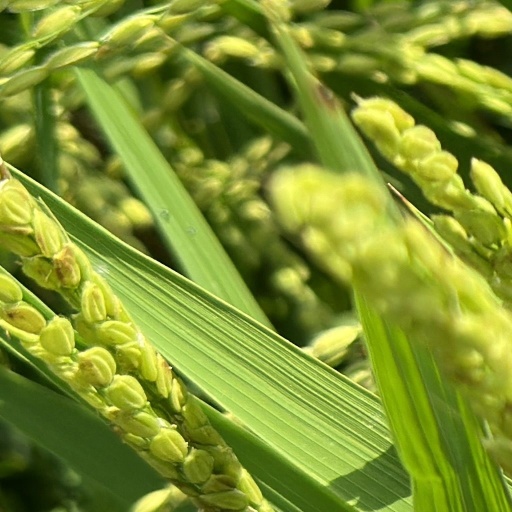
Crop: rice